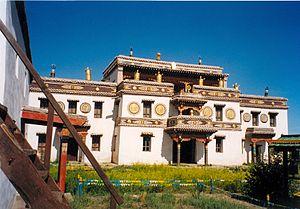
Le monastère d'Erdene Zuu est probablement le monastère bouddhiste de l'école Gelugpa du bouddhisme tibétain le plus ancien de Mongolie. Il est situé dans la province d'Ovörkhangai, près de la ville de Kharkhorin et adjacent à la ville ancienne de Karakorum. Il fait partie de la liste du patrimoine mondial appelé paysage culturel de la vallée de l’Orkhon.